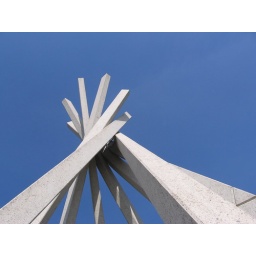
south dakota monument near missouri river